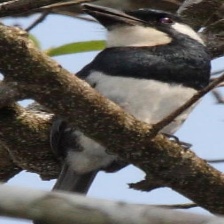
Species: BLACK BREASTED PUFFBIRD
Scientific name: NOTHARCHUS PECTORALIS